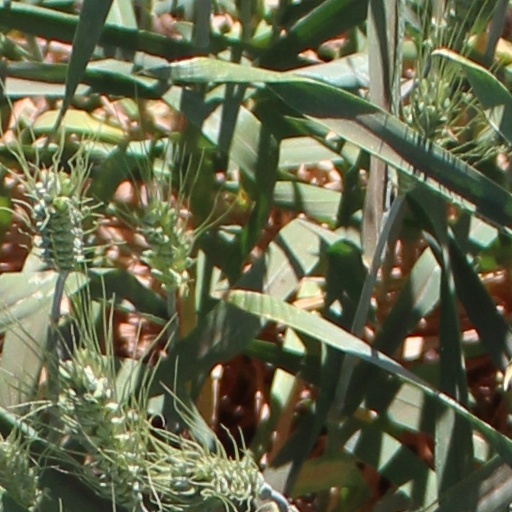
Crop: wheat